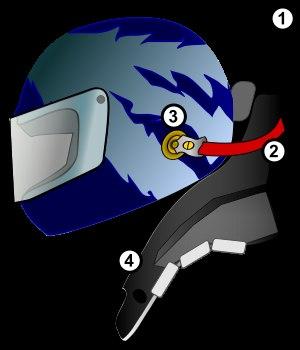
La Formule 1, communément abrégée en F1, est une discipline de sport automobile considérée comme la catégorie reine de ce sport. Elle a pris au fil des ans une dimension mondiale et elle est, avec les Jeux olympiques et la Coupe du monde de football, l'un des événements sportifs les plus médiatisés.
Le Championnat d'Europe de courses de camions, ou l'ETRC - European Truck Racing Championship -, ou CECC en français, est un championnat de course de camions qui rassemble des camions de compétition de très haut niveau. Il s'agit du deuxième rassemblement de spectateurs après la Formule 1 sur les circuits européens.
La course de camions est une discipline de sport automobile se déroulant sur circuit fermé asphalté. Les camions utilisés sont des tracteurs routiers et doivent avoir des similitudes avec les camions de séries en ce qui concerne la cabine, le châssis ou bien encore la boîte de vitesses, et sont bridés pour des raisons de sécurité. Cette discipline est surtout populaire en Europe, mais elle est déployée sur tous les continents du globe. Le principal championnat est le championnat d'Europe de courses de camions.